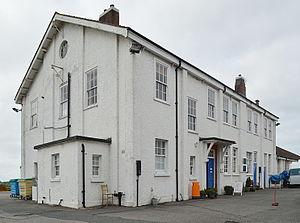
Cette liste des musées du Hampshire, Angleterre contient des musées qui sont définis dans ce contexte comme des institutions qui recueillent et soignent des objets d'intérêt culturel, artistique, scientifique ou historique. leurs collections ou expositions connexes disponibles pour la consultation publique. Sont également inclus les galeries d'art à but non lucratif et les galeries d'art universitaires. Les musées virtuels ne sont pas inclus.